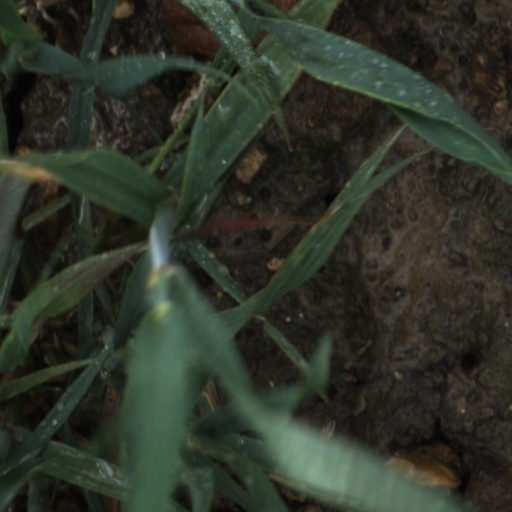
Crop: wheat